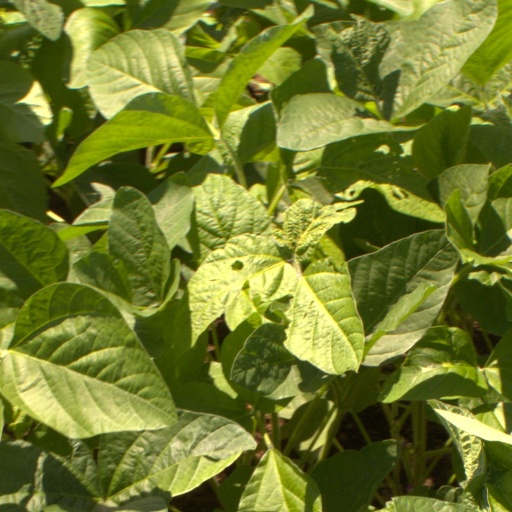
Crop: soybean